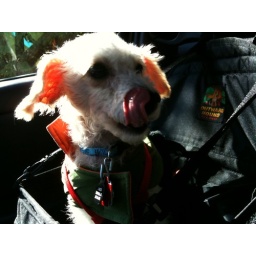
Jack. ^..^ in new car seat (post-treat)